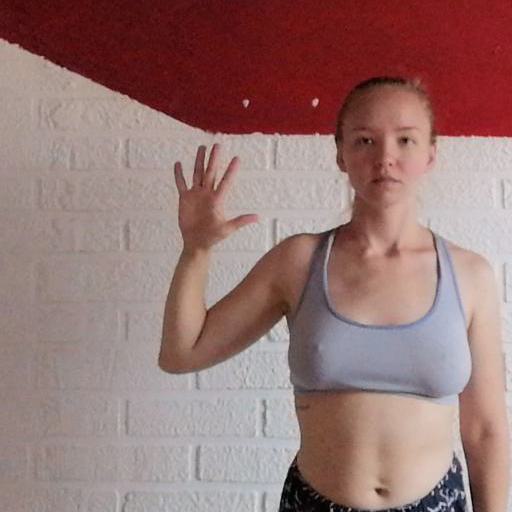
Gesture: palm